SKYY vodka

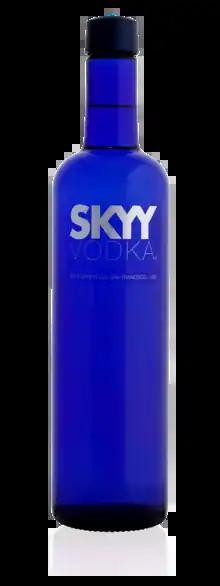
SKYY vodka

SKYY vodka is an American vodka spirit produced by the Campari America division of Campari Group of Milan, Italy, formerly SKYY Spirits LLC. SKYY Vodka is 40% ABV or 80 proof, except in Australia and New Zealand where it is 37.5% ABV / 75 Proof and in South Africa where it is 43% ABV / 86 Proof. Its creator, Maurice Kanbar, claims the vodka is nearly congener-free due to its distillation process. That is why the popular company slogan is "Vodka so filtered - we even took the Russia out of it". The bottle is a cobalt blue with a clear, adhesive label. In 2008, SKYY expanded the SKYY Vodka line with seventeen new flavors, referred to as SKYY Infusions. These SKYY Infusions are made with fruit.